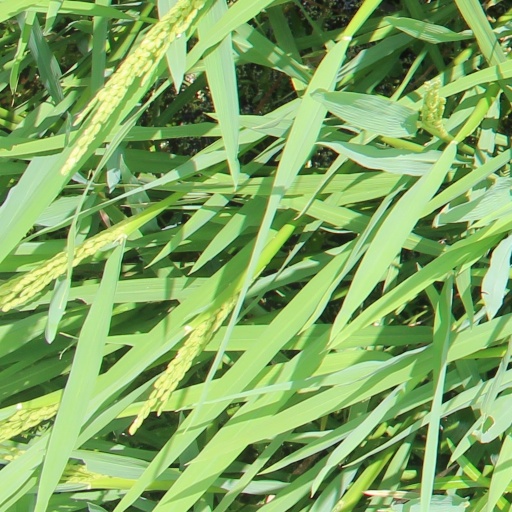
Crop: rice